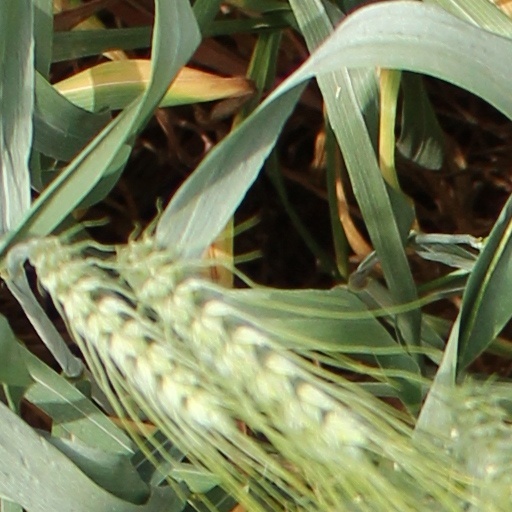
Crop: wheat